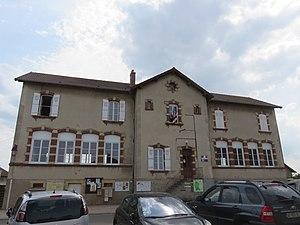
Mairie de Dyo (Saône-et-Loire, France).
Dyo est une commune française située dans le département de Saône-et-Loire en région Bourgogne-Franche-Comté.